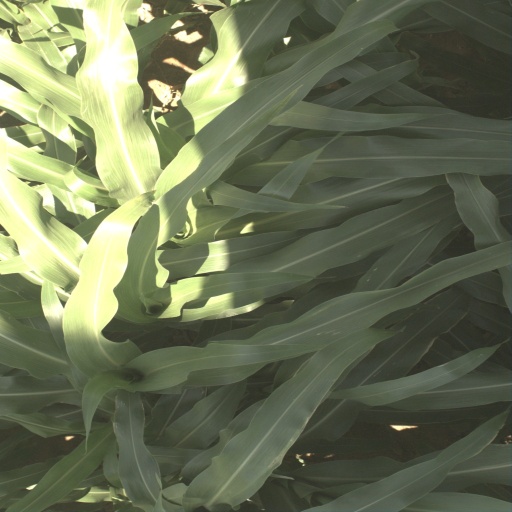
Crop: sorghum